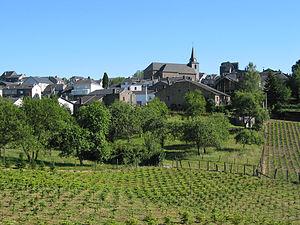
Corbion (Belgique), le village et été.